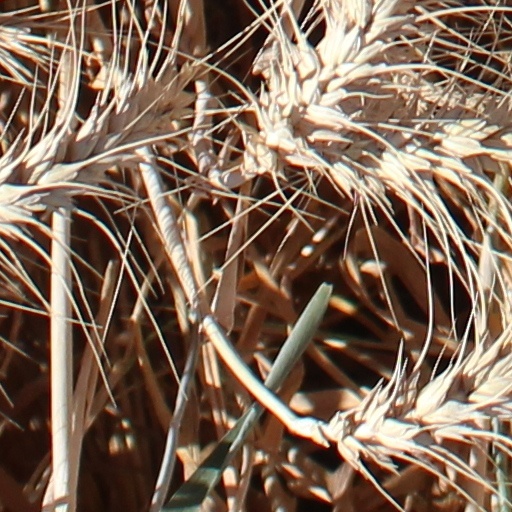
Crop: wheat